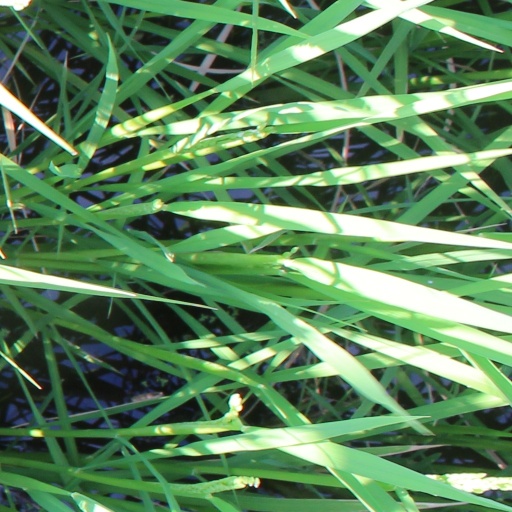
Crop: rice